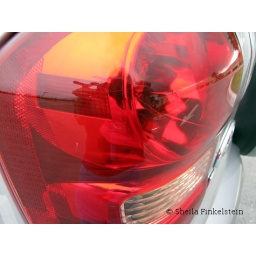
Reflections in a Toyota Rav 4 body and lamps. Other car lamps included.